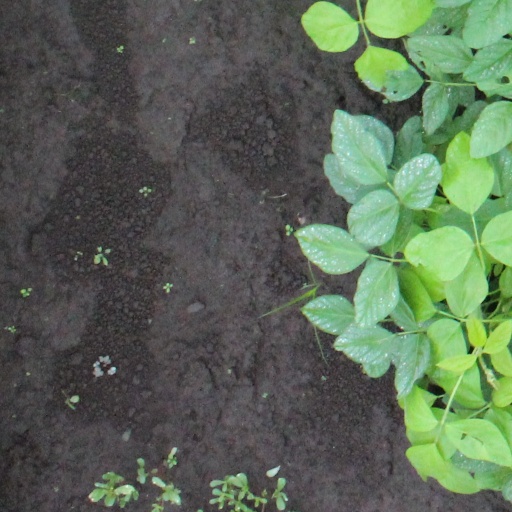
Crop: soybean